Vladimir Pozner Jr.

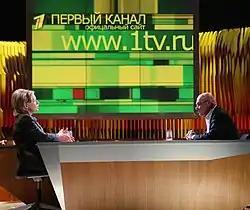
Vladimir Pozner interviews U.S. Secretary of State Hillary Rodham Clinton on the "Pozner Show" in Moscow, March 19, 2010

For many years during the Cold War, Pozner delivered the nightly "Radio Moscow News and Commentary" program on the North America Service with his signature greeting, "Thank you and good evening". Pozner was the host of several shows on Russian TV, among them the US-Soviet space bridges, "Mi" (translated "Us"), "Vremya i Mi" ("The Time and Us"), "Voskresnyi Vecher s Vladimirom Poznerom" ("Sunday Night with Vladimir Pozner"), "Chelovek v maske" ("A Man in the Mask"), "Vremena" ("Times"). Most of these followed a talk show format, with varying numbers of guests and varying degree and manner of audience participation.